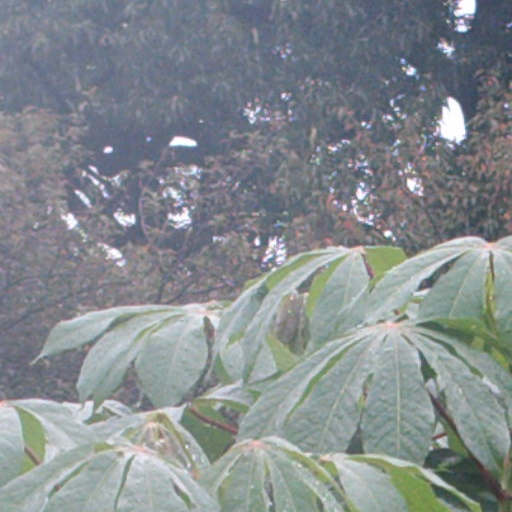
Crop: cassava